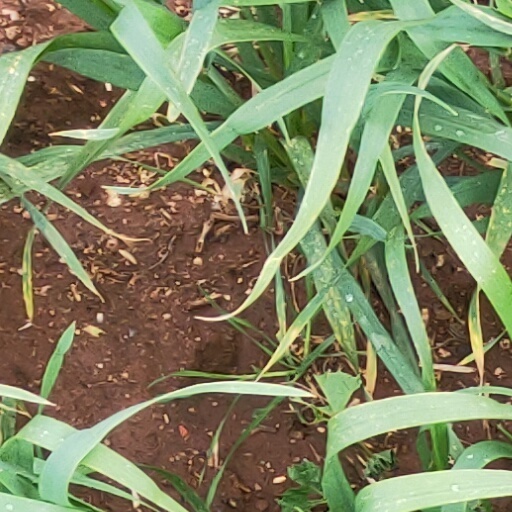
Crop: wheat